The Speech of Polly Baker

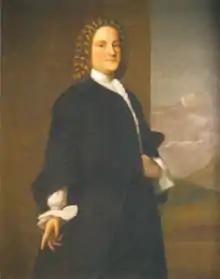
Portrait of Benjamin Franklin, author of "The Speech of Polly Baker".

"The Speech of Polly Baker" (1747) is the fictional story of a woman put on trial in 1747 for having an illegitimate child. She had been convicted five times in the past for this same crime. Each time, she said, the full blame was placed on her shoulders but not the father's. In later versions, the story ends as she is set free and marries one of the magistrates in charge of her trial.